Kornelius Sipayung

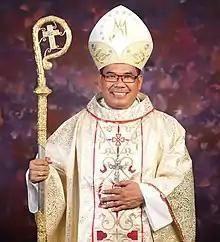

Kornelius Sipayung, (born 26 August 1970) is the Archbishop of Roman Catholic Archdiocese of Medan.